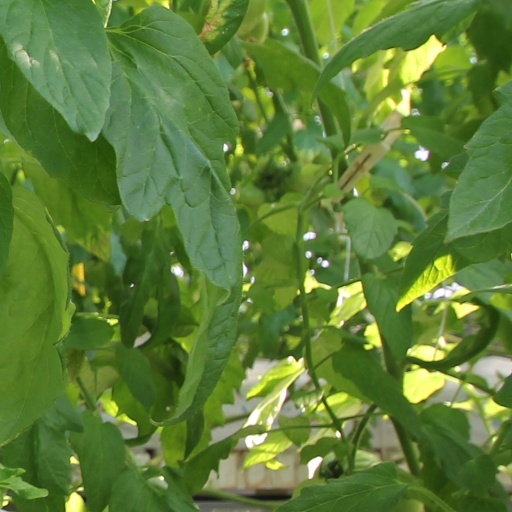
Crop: tomato